Matsuyama

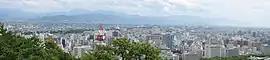
A panoramic view of the city from Matsuyama Castle

Matsuyama is located in central Ehime Prefecture, facing the Seto Inland Sea to the north, the mountains of the Takanawa Peninsula to the north and east, and the Saragamine Mountain Range, an extension of the Shikoku Mountains, to the south. It is located on the northeastern portion of the Dōgo Plain. The city also includes the Kutsuna Islands, an archipelago of 29 islands in the Seto Inland Sea.